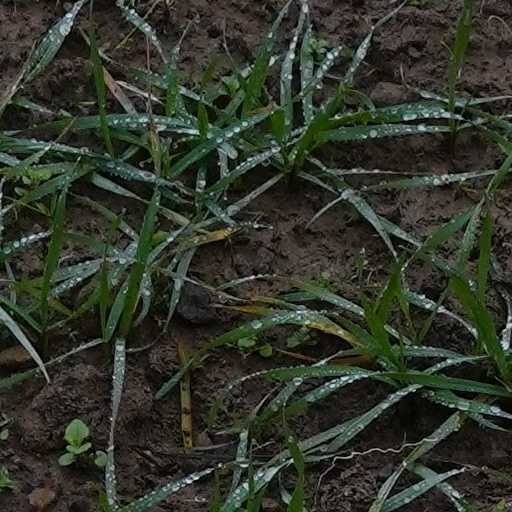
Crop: wheat